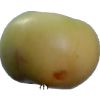
Label: Apple 6